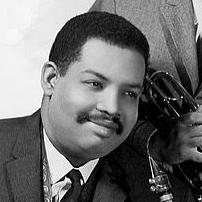
Age: 37